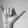
ASL letter: Y